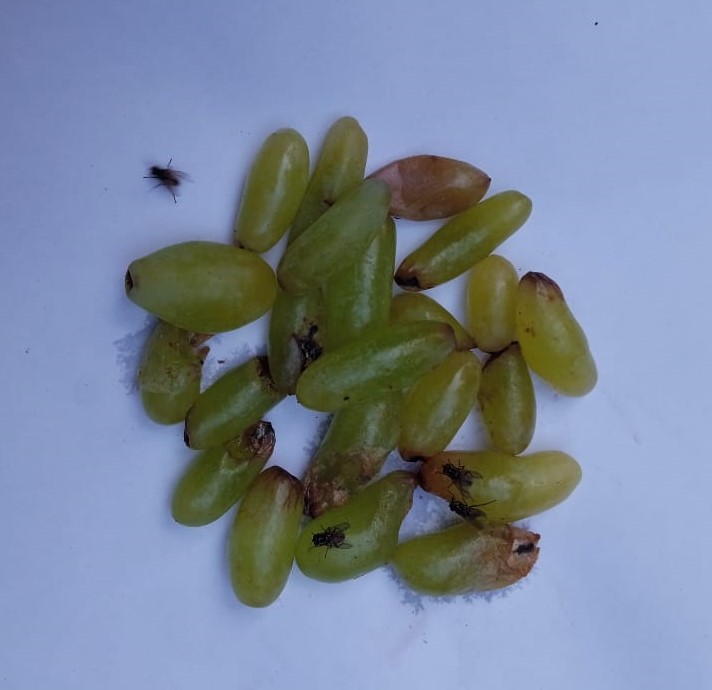
Fruit: grape
Condition: rotten